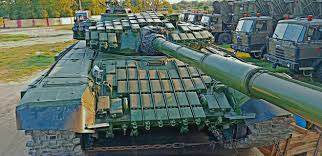
Label: T-90